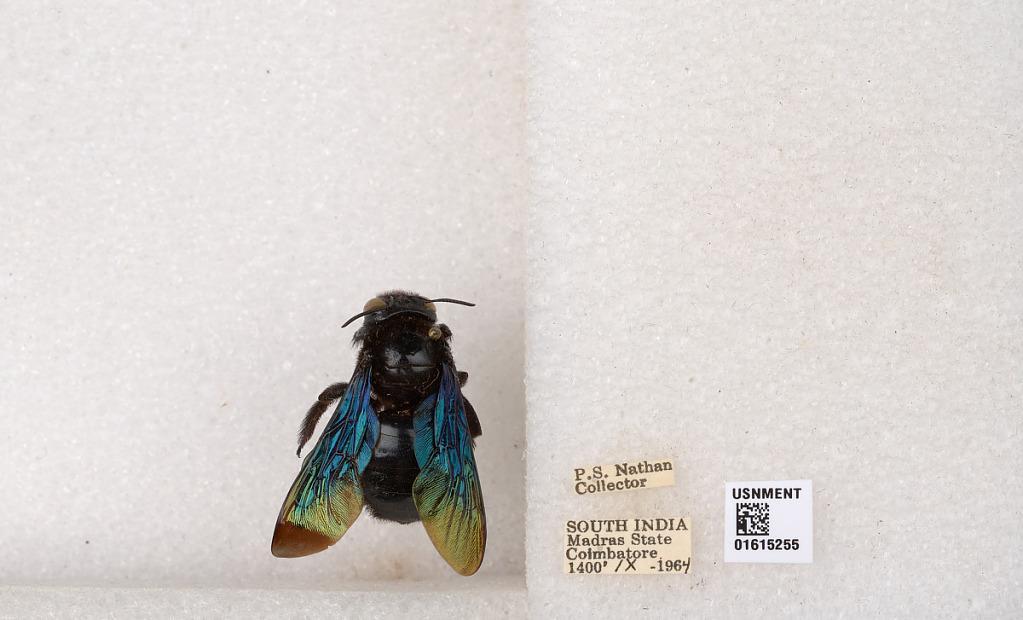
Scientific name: Xylocopa (Biluna) auripennis auripennis Lepeletier
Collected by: P. Nathan
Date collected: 1964-9-1
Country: India
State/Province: Tamil Nadu
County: Coimbatore
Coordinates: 10.9955, 76.9034